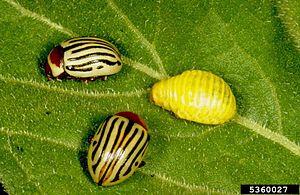
Zygogramma est un genre de coléoptères de la famille des Chrysomelidae. Il regroupe une centaine d'espèces.